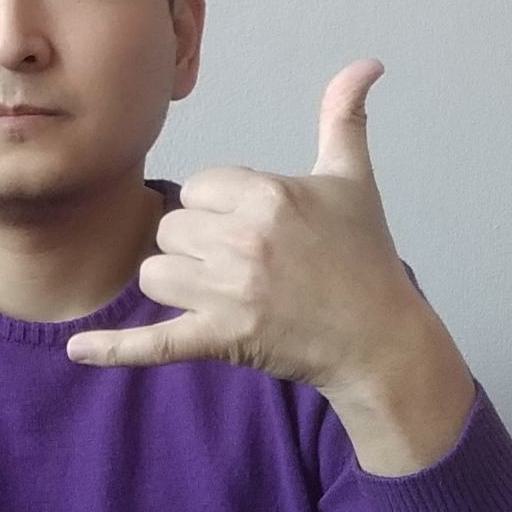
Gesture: call